Adelsteen Normann

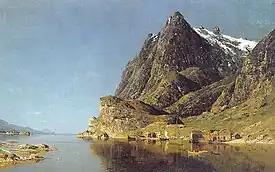
"View of a Fjord"

Eilert Adelsteen Normann (1 May 1848 – 26 December 1918) was a Norwegian painter who worked in Berlin. He was a noted painter of landscapes of Norway. Normann was the artist who invited Edvard Munch to Berlin, where he painted "The Scream". Normann's fjord paintings are credited with making the Norwegian fjords a more popular tourist destination.